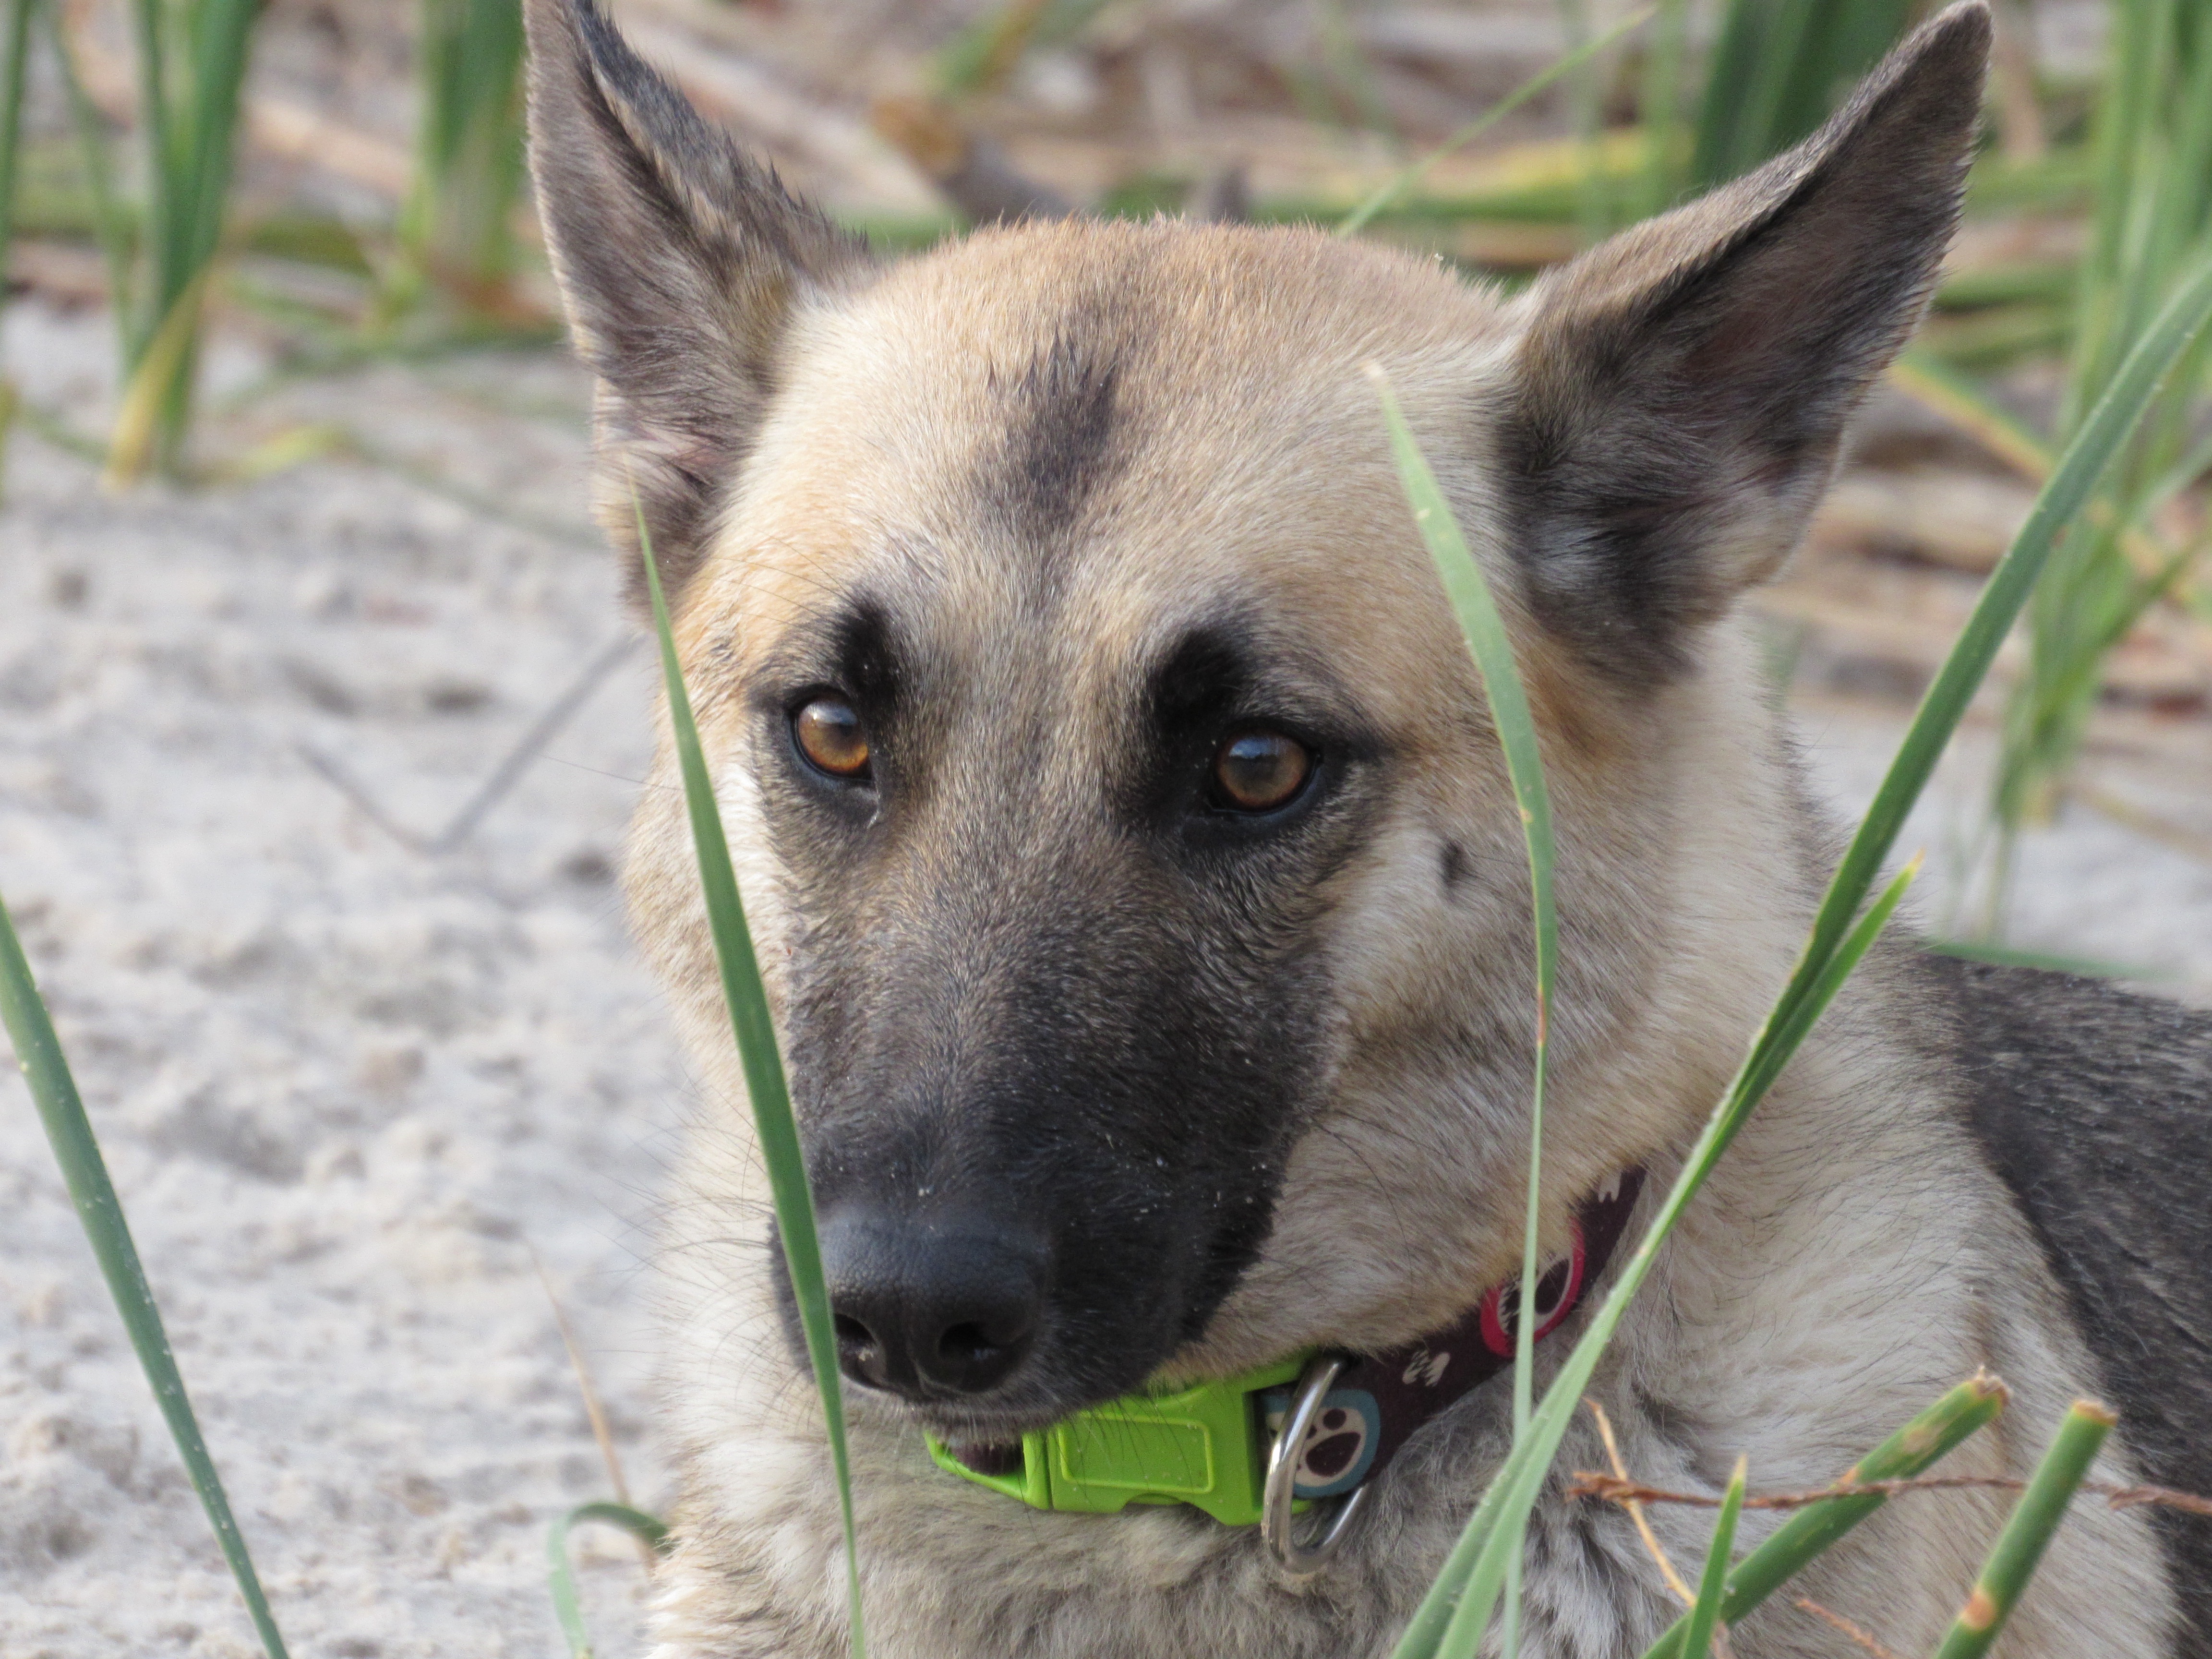
dog, mammal, vertebrate, dog breed, belgian shepherd malinois, korean jindo dog, street dog, dog like mammal, saarloos wolfdog, wolfdog, czechoslovakian wolfdog, dog breed group, dog crossbreeds, norwegian elkhound, east european shepherd, german shepherd dog